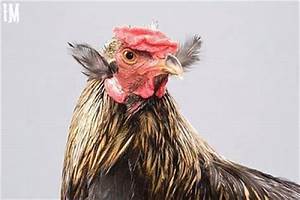
Label: chicken